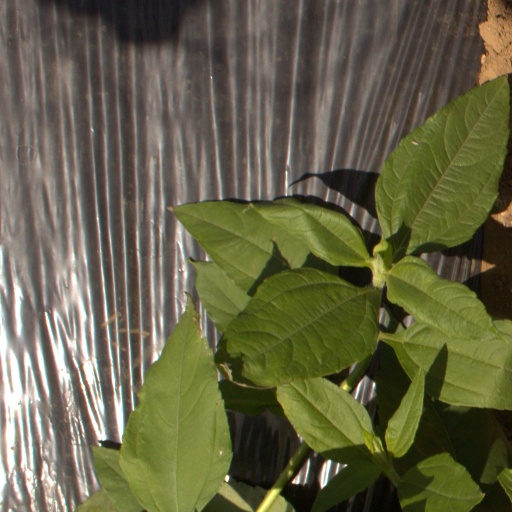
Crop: Jerusalem artichoke